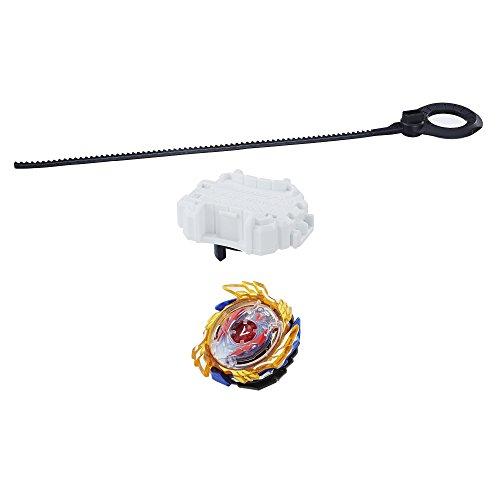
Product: Beyblade Burst Evolution SwitchStrike Starter Pack Genesis Valtryek V3
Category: Toys & Games | Games & Accessories | Gaming Tops
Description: Beyblade Burst SwitchStrike Genesis Valtryek V3 DR26 TA11 right spin top.
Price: $29.97
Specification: ProductDimensions:1.5x6x8inches|ItemWeight:1.44ounces|ShippingWeight:3.52ounces(Viewshippingratesandpolicies)|DomesticShipping:ItemcanbeshippedwithinU.S.|InternationalShipping:ThisitemcanbeshippedtoselectcountriesoutsideoftheU.S.LearnMore|ASIN:B072MZ4FNV|Itemmodelnumber:E0955|Manufacturerrecommendedage:8yearsandup